Sword Stained with Royal Blood (1981 film)

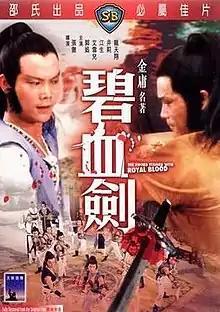
DVD cover

Sword Stained with Royal Blood is a 1981 Hong Kong film produced by the Shaw Brothers Studio, directed by Chang Cheh and starring the Venom Mob. The film was based on the novel of the same name by Louis Cha. The film was one of the rarest Venom martial arts film available, and has been digitally remastered and released by Celestial Pictures.